West Fork Trail

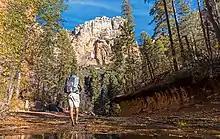
A Hiker On The West Fork Trail In Sedona, Arizona.

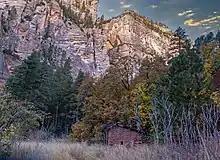
West Fork Trail Entrance

The West Fork Trail of Oak Creek Canyon has been called one of the best trails in Coconino National Forest and one of the top ten trails in the United States.